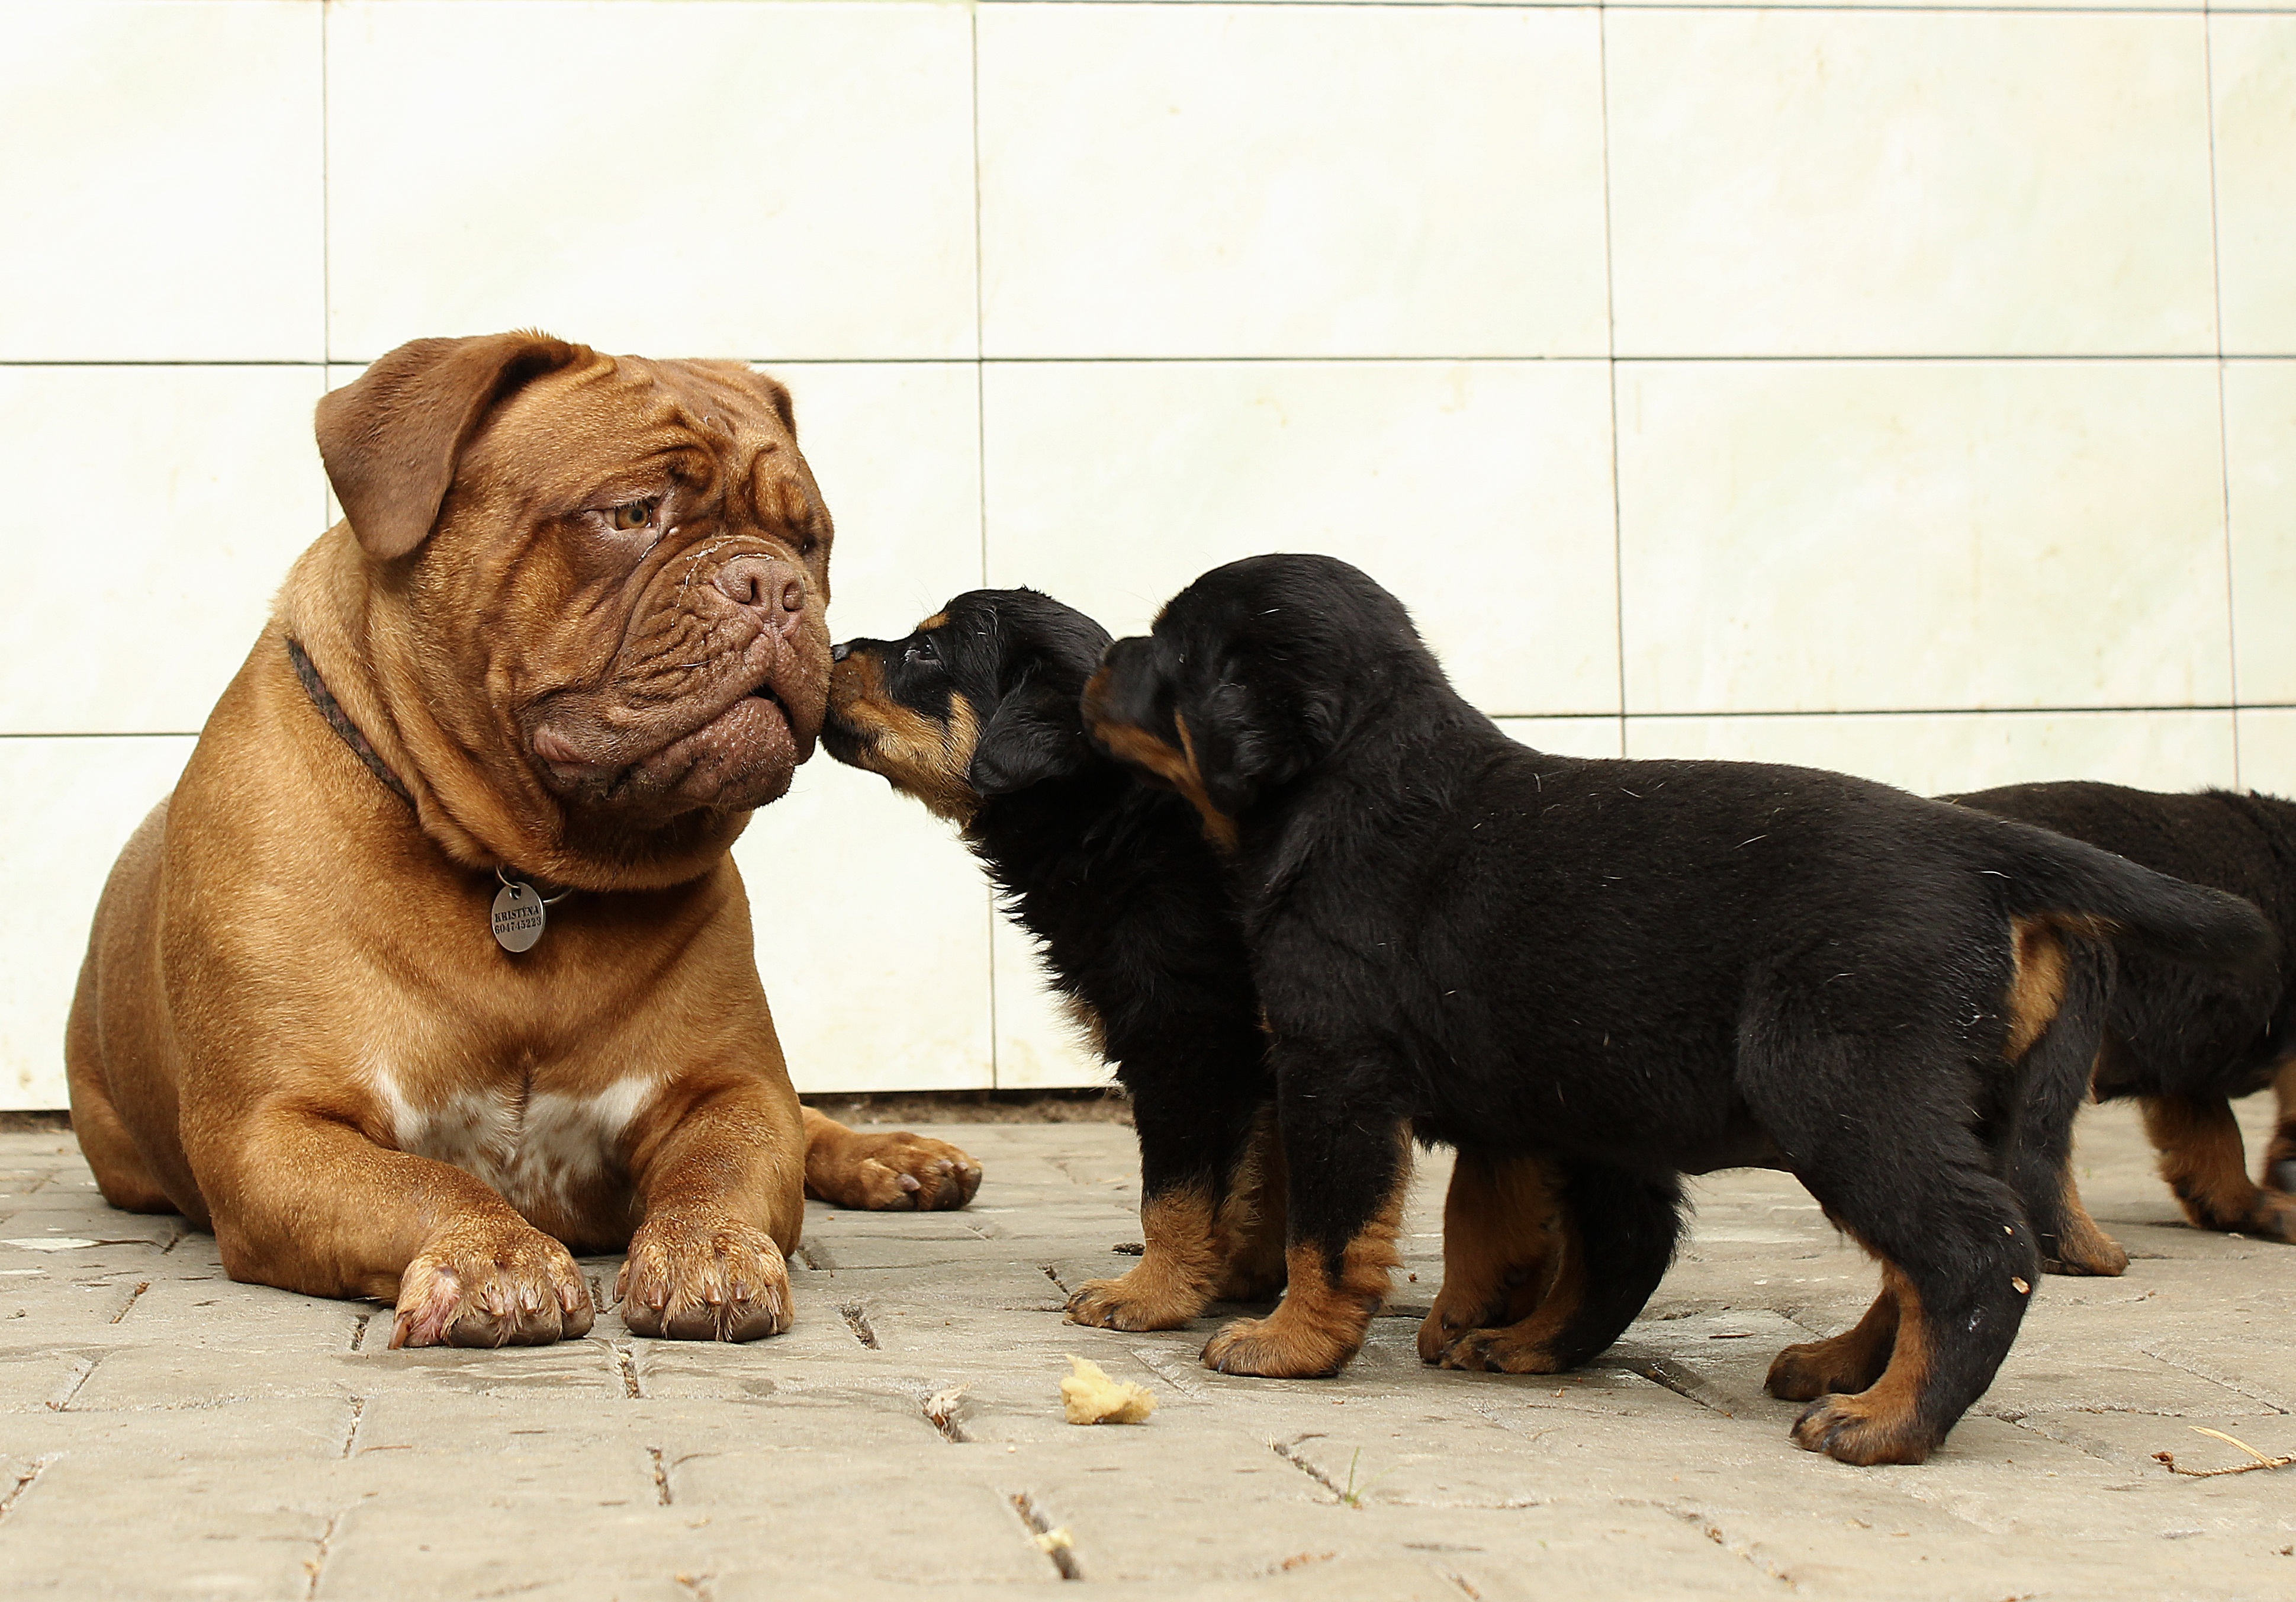
nature, white, home, puppy, dog, animal, cute, isolated, pet, portrait, young, small, studio, brown, mammal, black, bulldog, thoroughbred, dogs, de, one, french, background, happy, safety, vertebrate, funny, bordeaux, big, beautiful, adorable, dog breed, breed, wrinkled, meringue, puppies, rottweiler, family tree, a little, mastiff, dogue, dogue de bordeaux, k 9, dog like mammal, carnivoran, dog breed group